Republican efforts to restrict voting following the 2020 United States presidential election

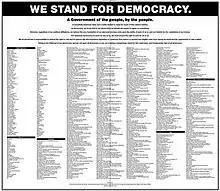
A statement signed by over 300 companies, executives, and celebrities opposing voting rights restriction efforts

According to the "Texas Tribune", "Republicans are staging a sweeping legislative campaign to further tighten the state's already restrictive voting rules and raise new barriers for some voters, clamping down in particular on local efforts to make voting easier". State GOP chairman Allen West has declared that "election integrity" would be a top priority in the 2021 legislative session, a sentiment that was affirmed by Republican governor Greg Abbott, who proclaimed "election security" to be an emergency legislative item. Bills proposed would ban drive-thru voting and reduce early voting hours, restrict the number of voting machines allowed at polling centers, and prohibit local election officials from sending out mail-in ballot applications to all voters. Republicans are placing special emphasis on targeting procedures that were used in Harris County, a heavily Democratic county that includes Houston, Texas, which offered more expansive voting options like drive-through voting and longer hours at polling locations.